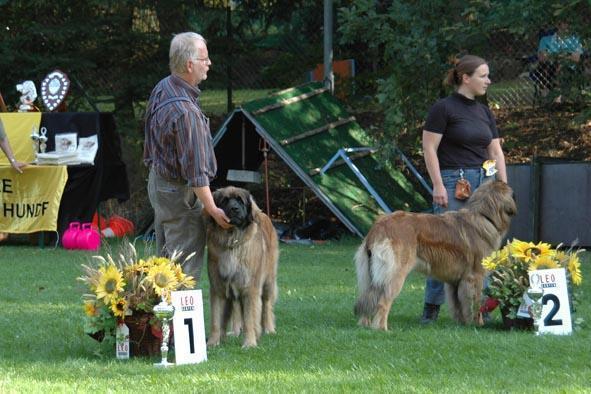
Leonberg